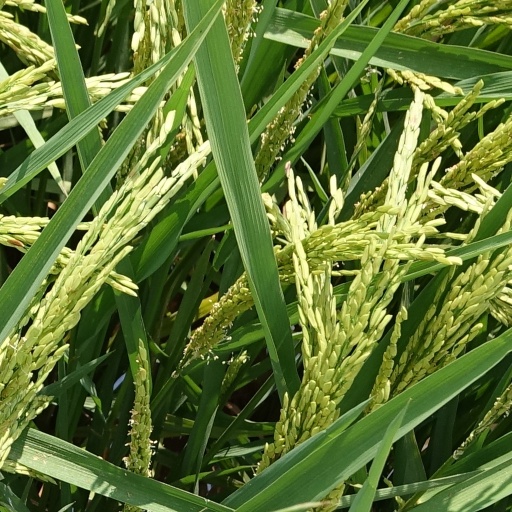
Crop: rice